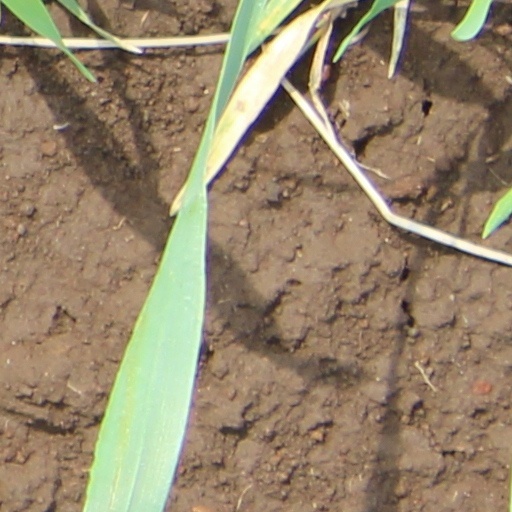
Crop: wheat